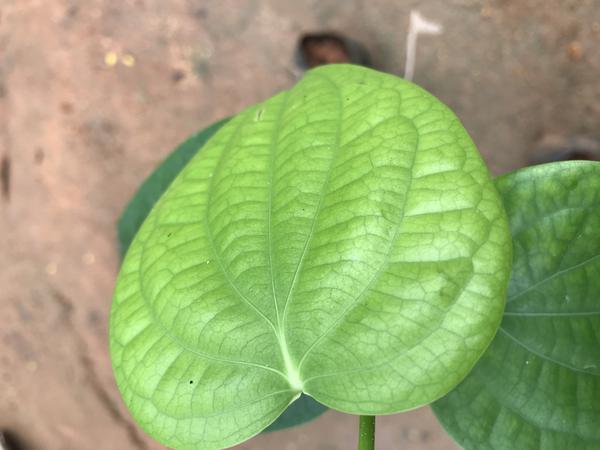
Plant: Pepper